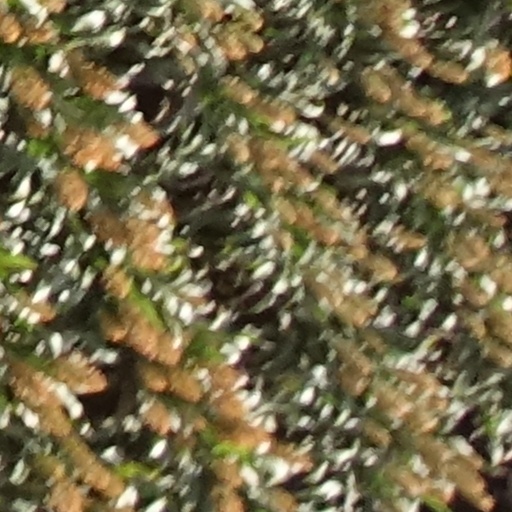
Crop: sorghum